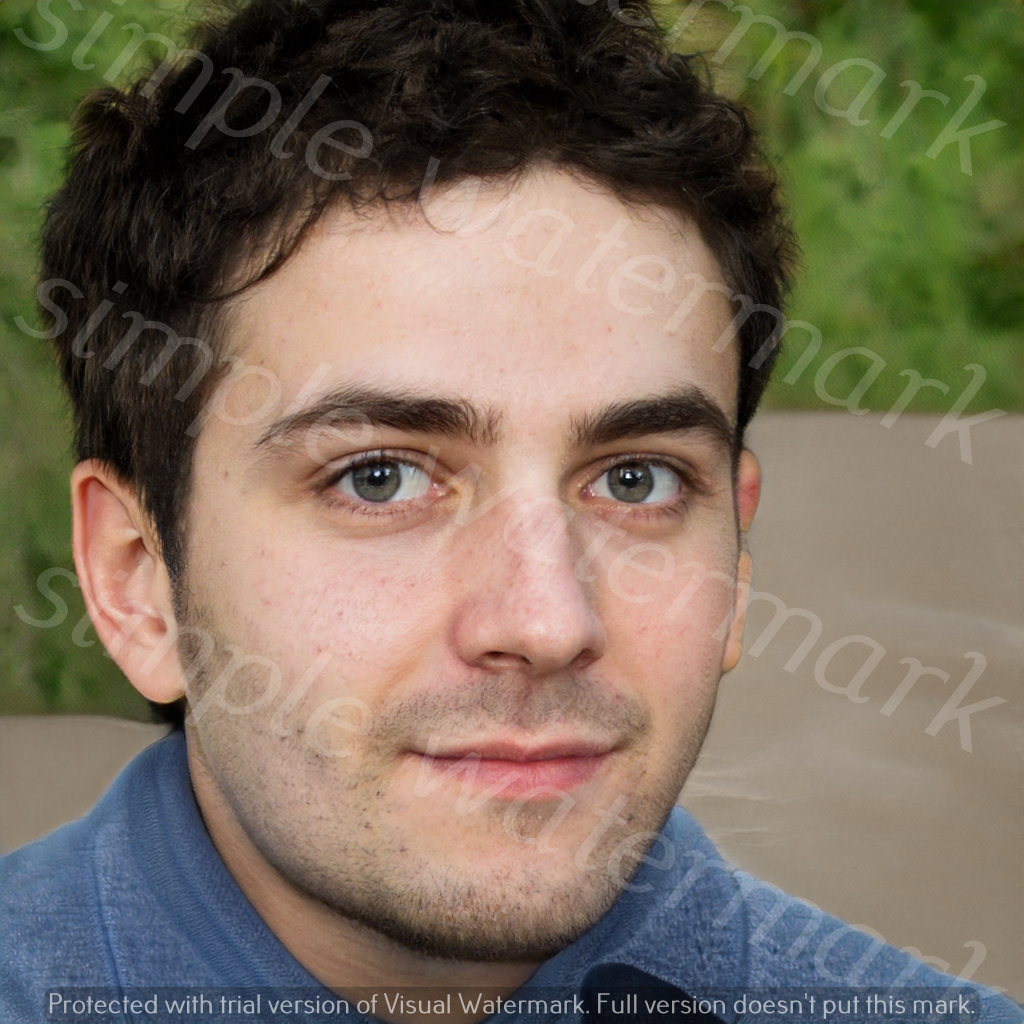
Label: Watermark